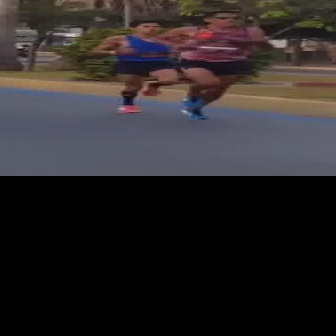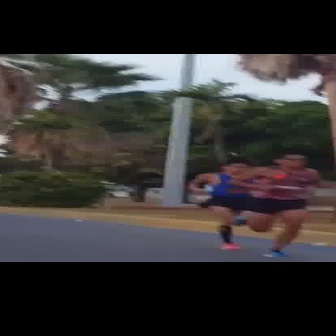
  Please identify the target specified by the bounding box [155,9,267,121] in the first image and locate it in the second image. Return the coordinates in [x_min,y_min,x_max,y_max] format.
Answer: [226,152,333,259]